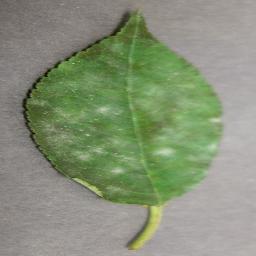
Label: Cherry___Powdery_mildew